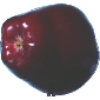
Label: red_delicious_apple